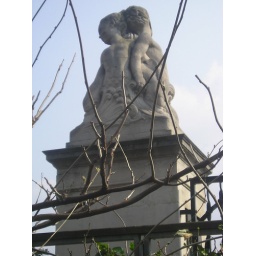
statue in church yard @ tower hill, london, april 07